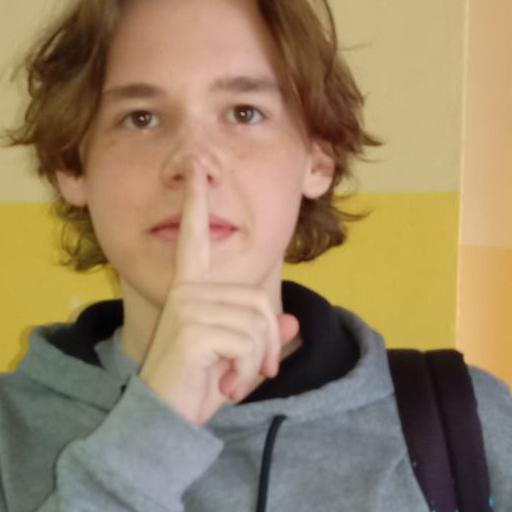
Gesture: mute